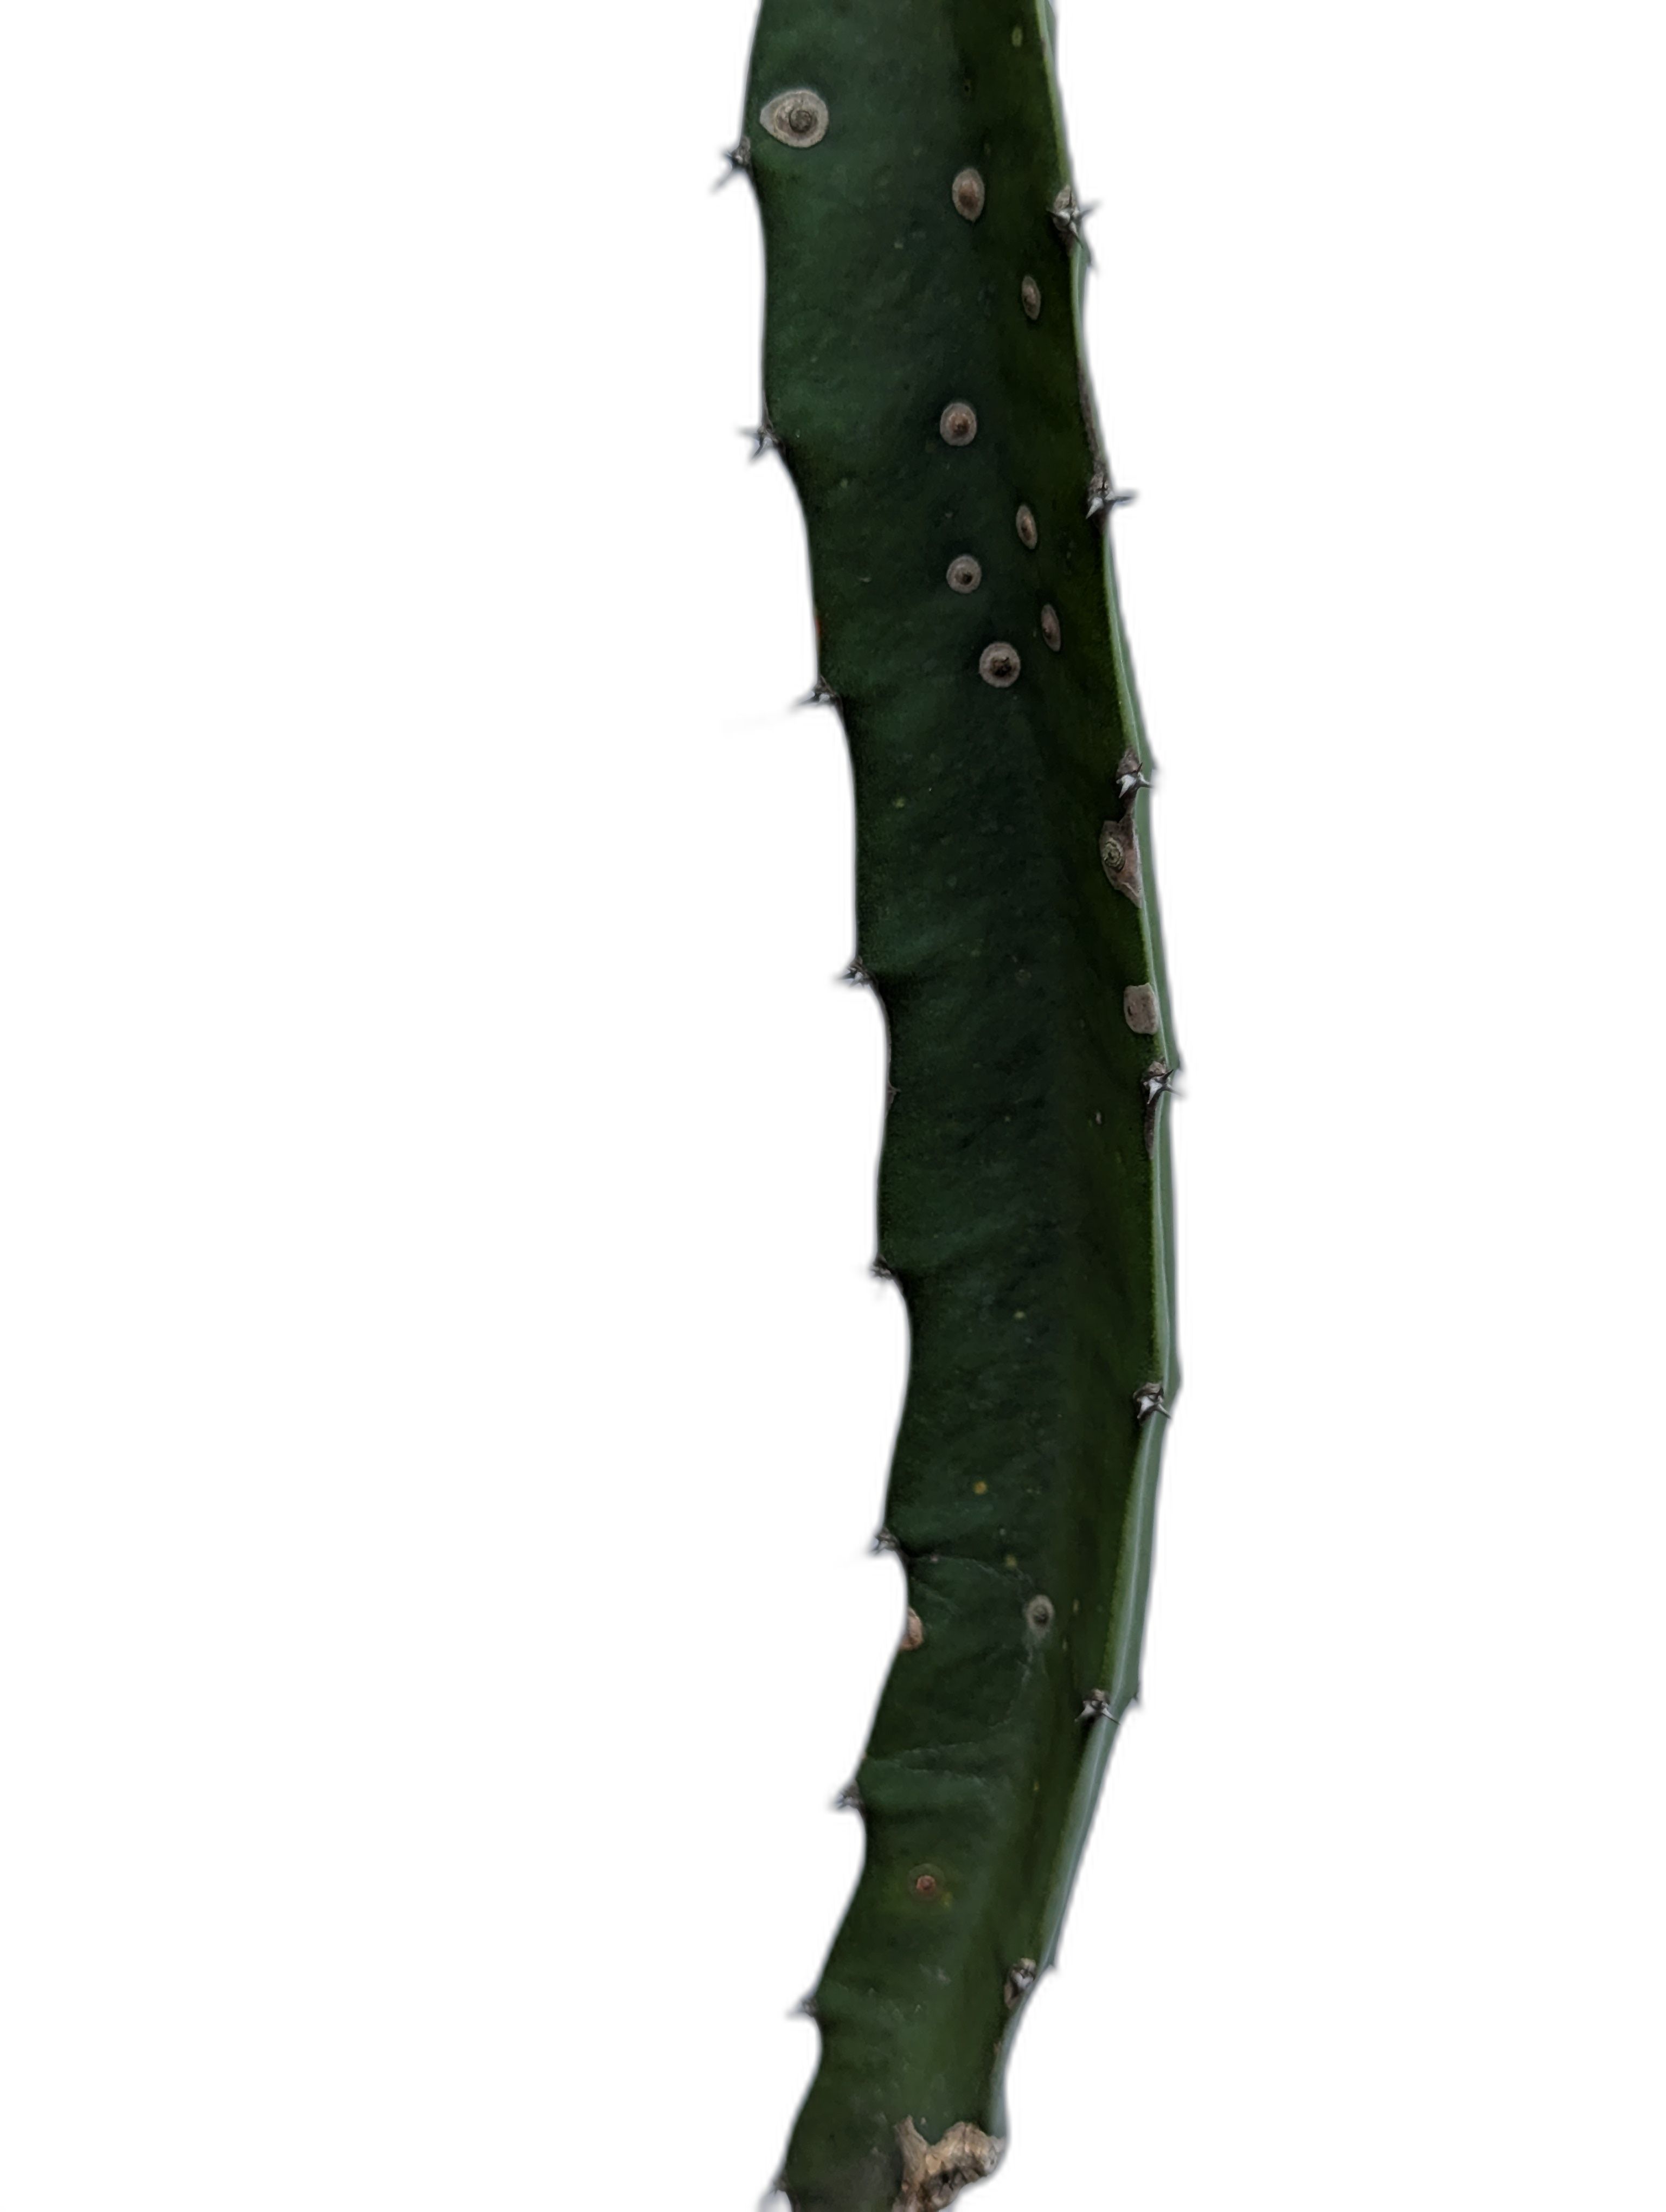
Label: Good leaf